Stockbook

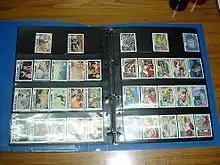
A ring-binder of loose-leaf stock pages – with deep pouches that make interleaving unnecessary and holds stamps securely

Some collectors require more flexibility than a bound stockbook allows, because moving individual stamps from page to page can be time consuming and may cause damage. Several manufacturers produce individual stock pages that can be inserted into loose-leaf folders. Stock pages are usually sold in packages of multiple sheets of 5 or 10 to a packet.